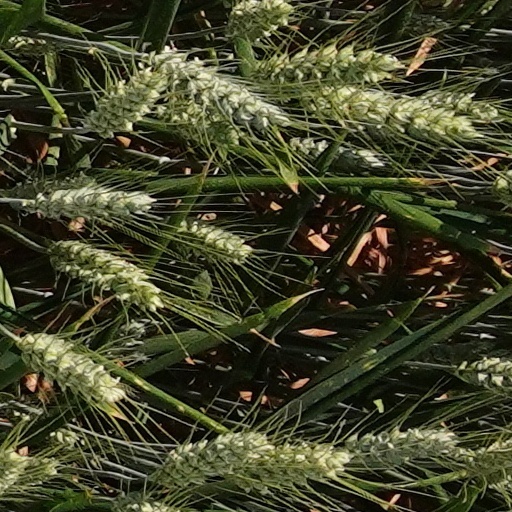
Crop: wheat